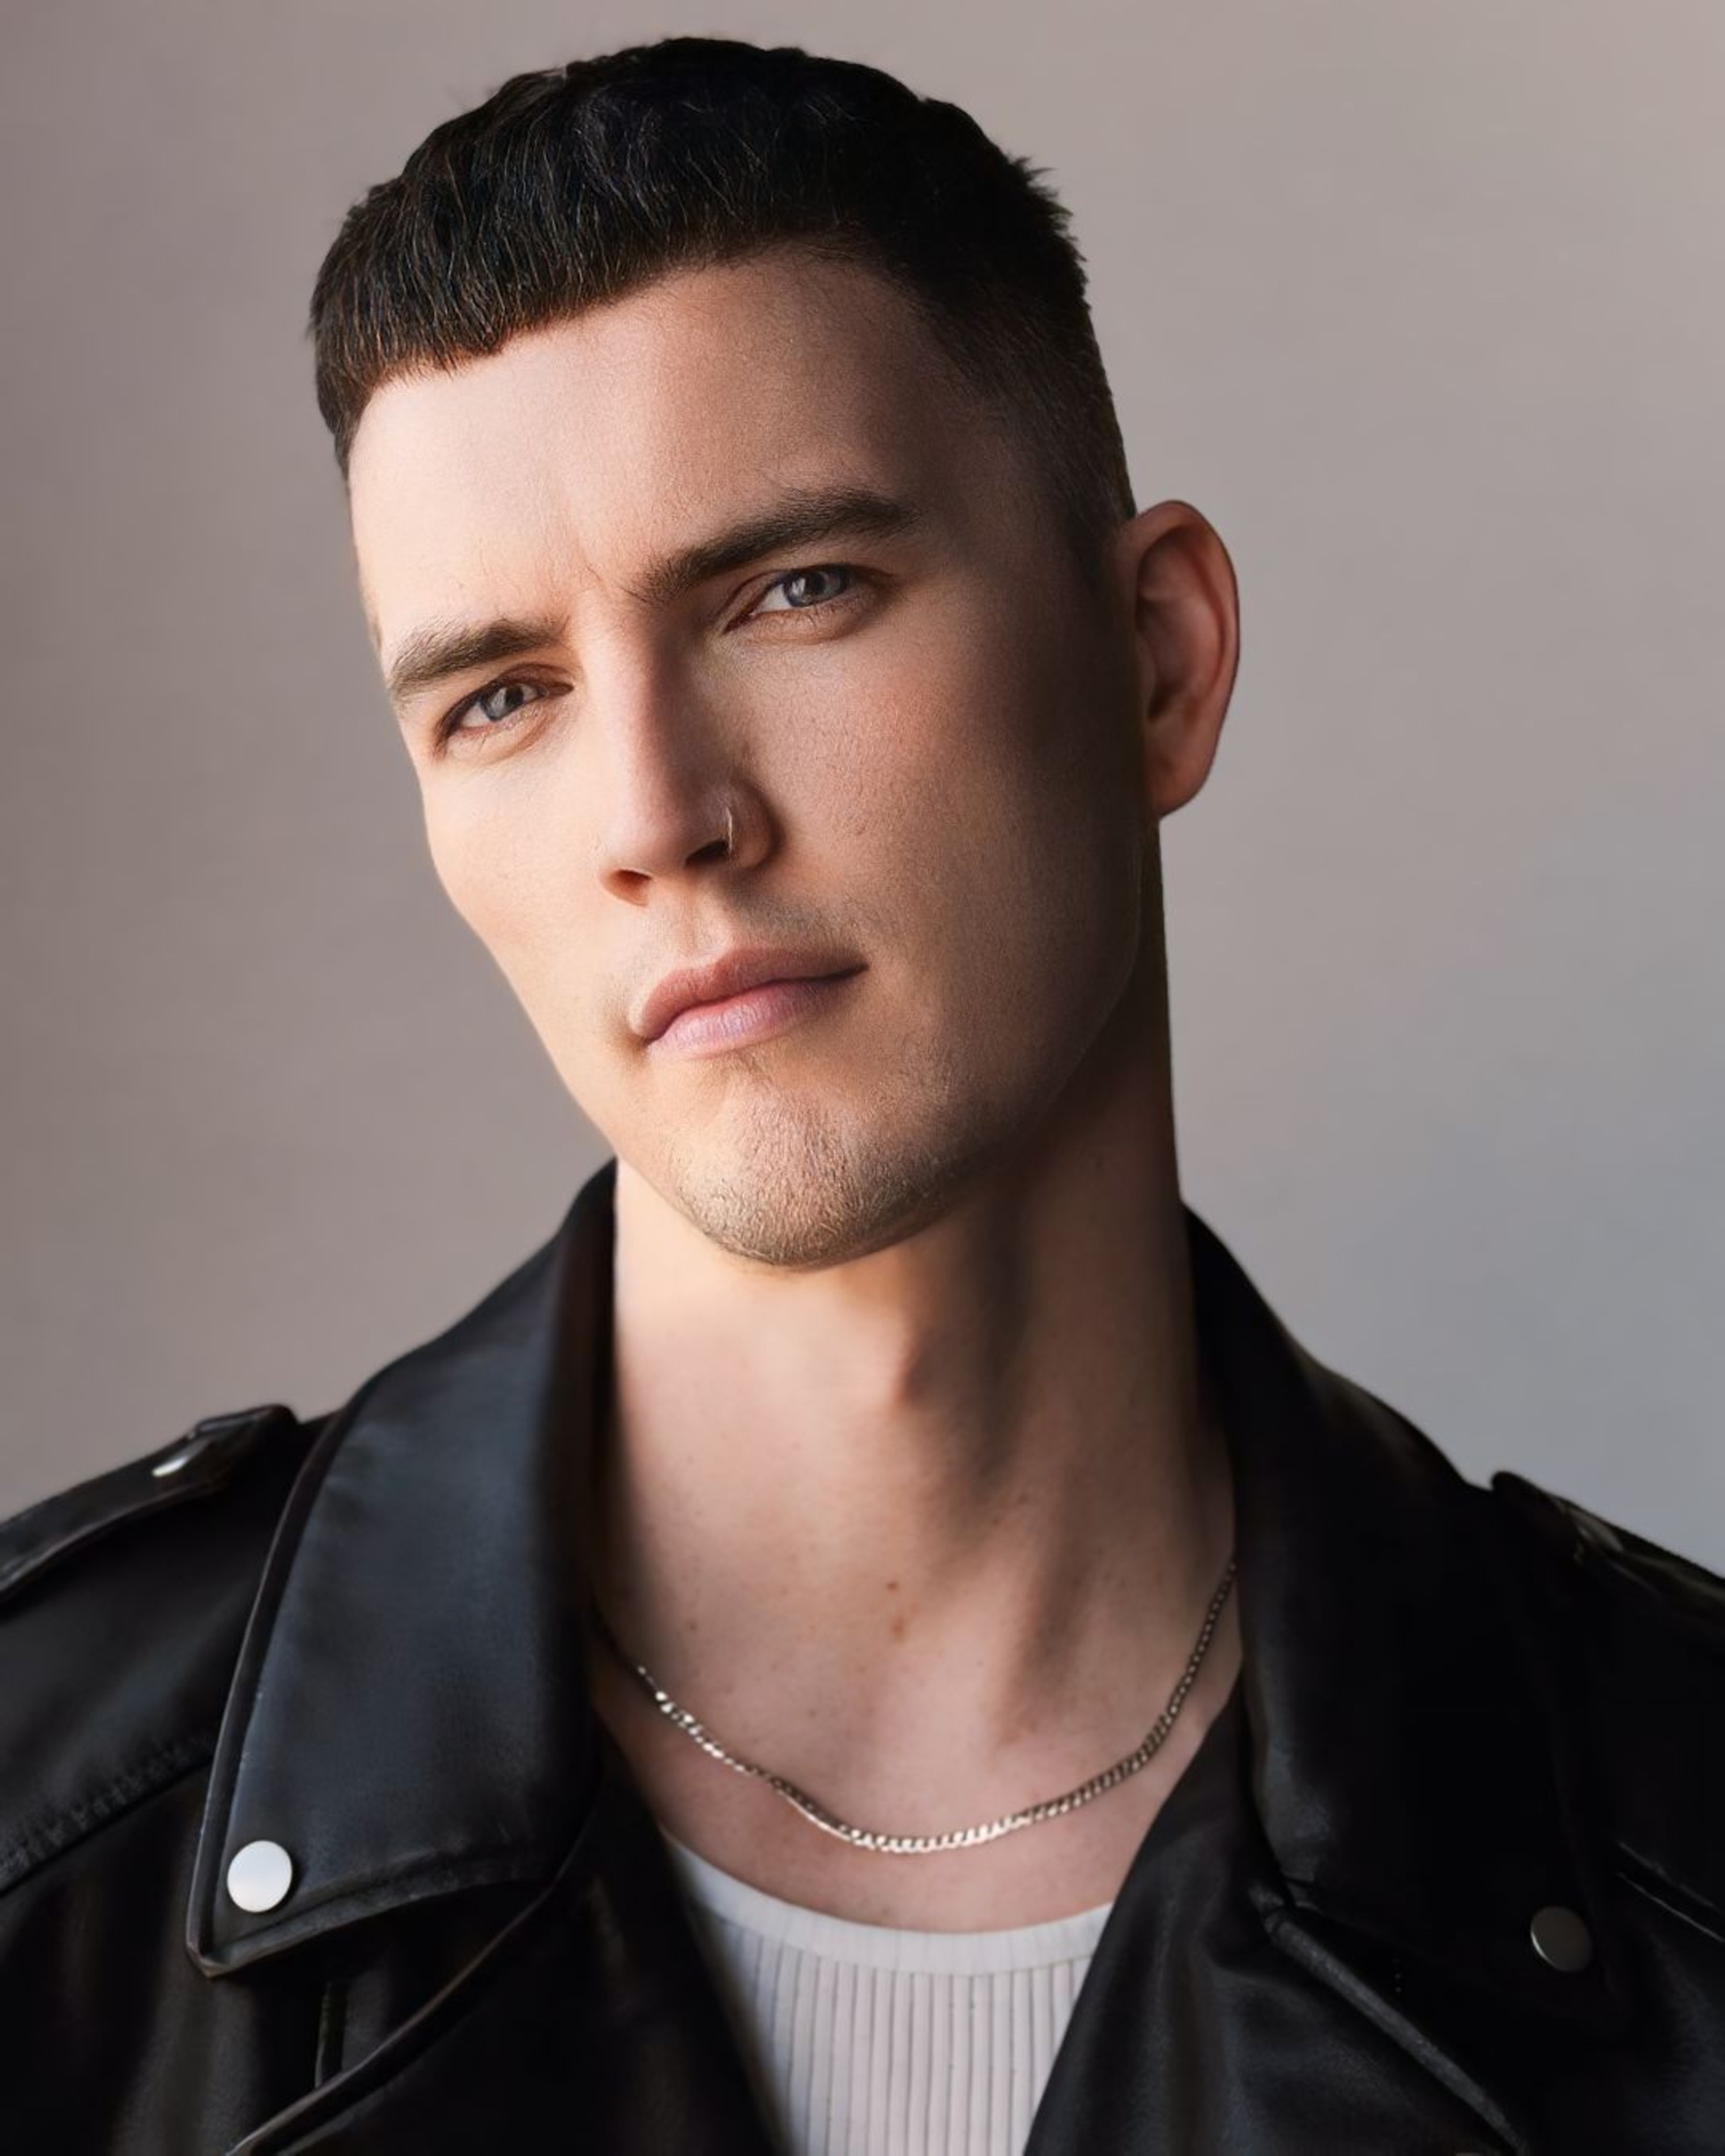
man, posing, smile, forehead, hair, lip, outerwear, eyebrow, shoulder, white, muscle, eyelash, black, neck, flash photography, dress shirt, jaw, sleeve, beard, collar, leather jacket, cool, black hair, eyewear, blazer, chest, facial hair, fashion design, beauty, formal wear, white collar worker, fashion model, fashion accessory, leather, top, portrait photography, t shirt, button, portrait, photo shoot, buzz cut, selfie, denim